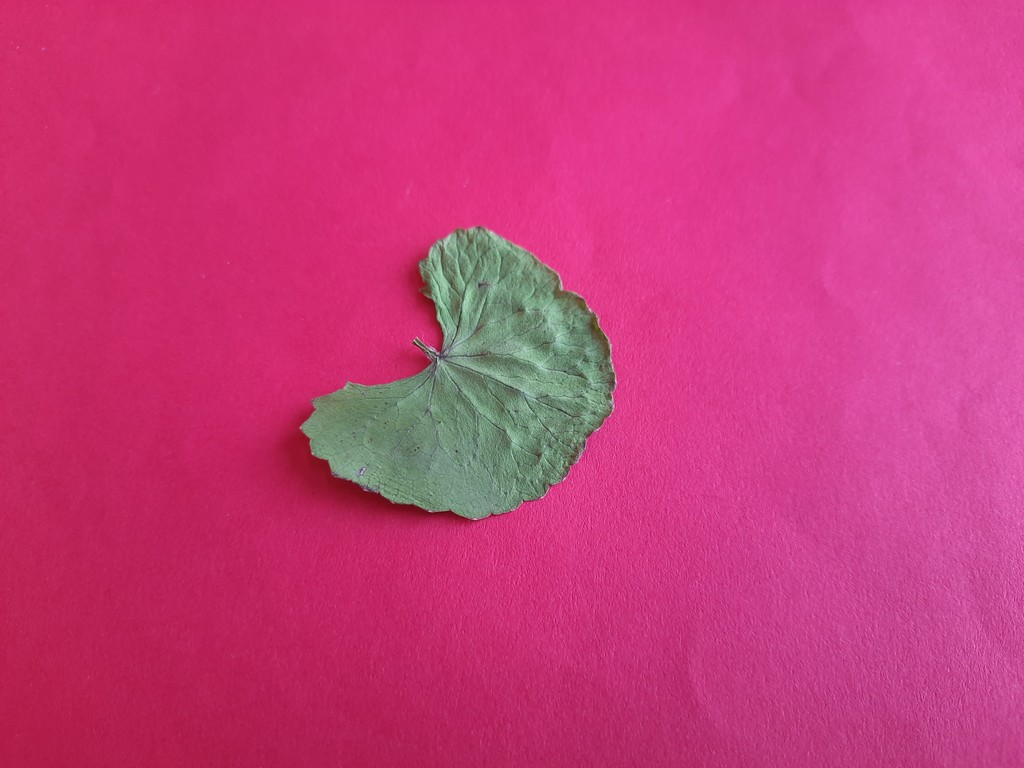
Label: Dried